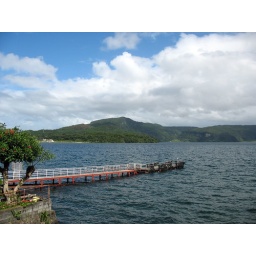
Decent-sized lake in southern Kagoshima. Supposedly home to a lake monster.